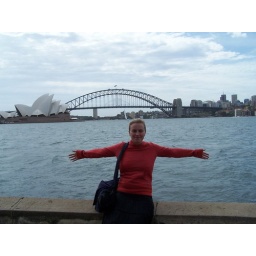
Silja with the Opera house and the Harbor bridge in background